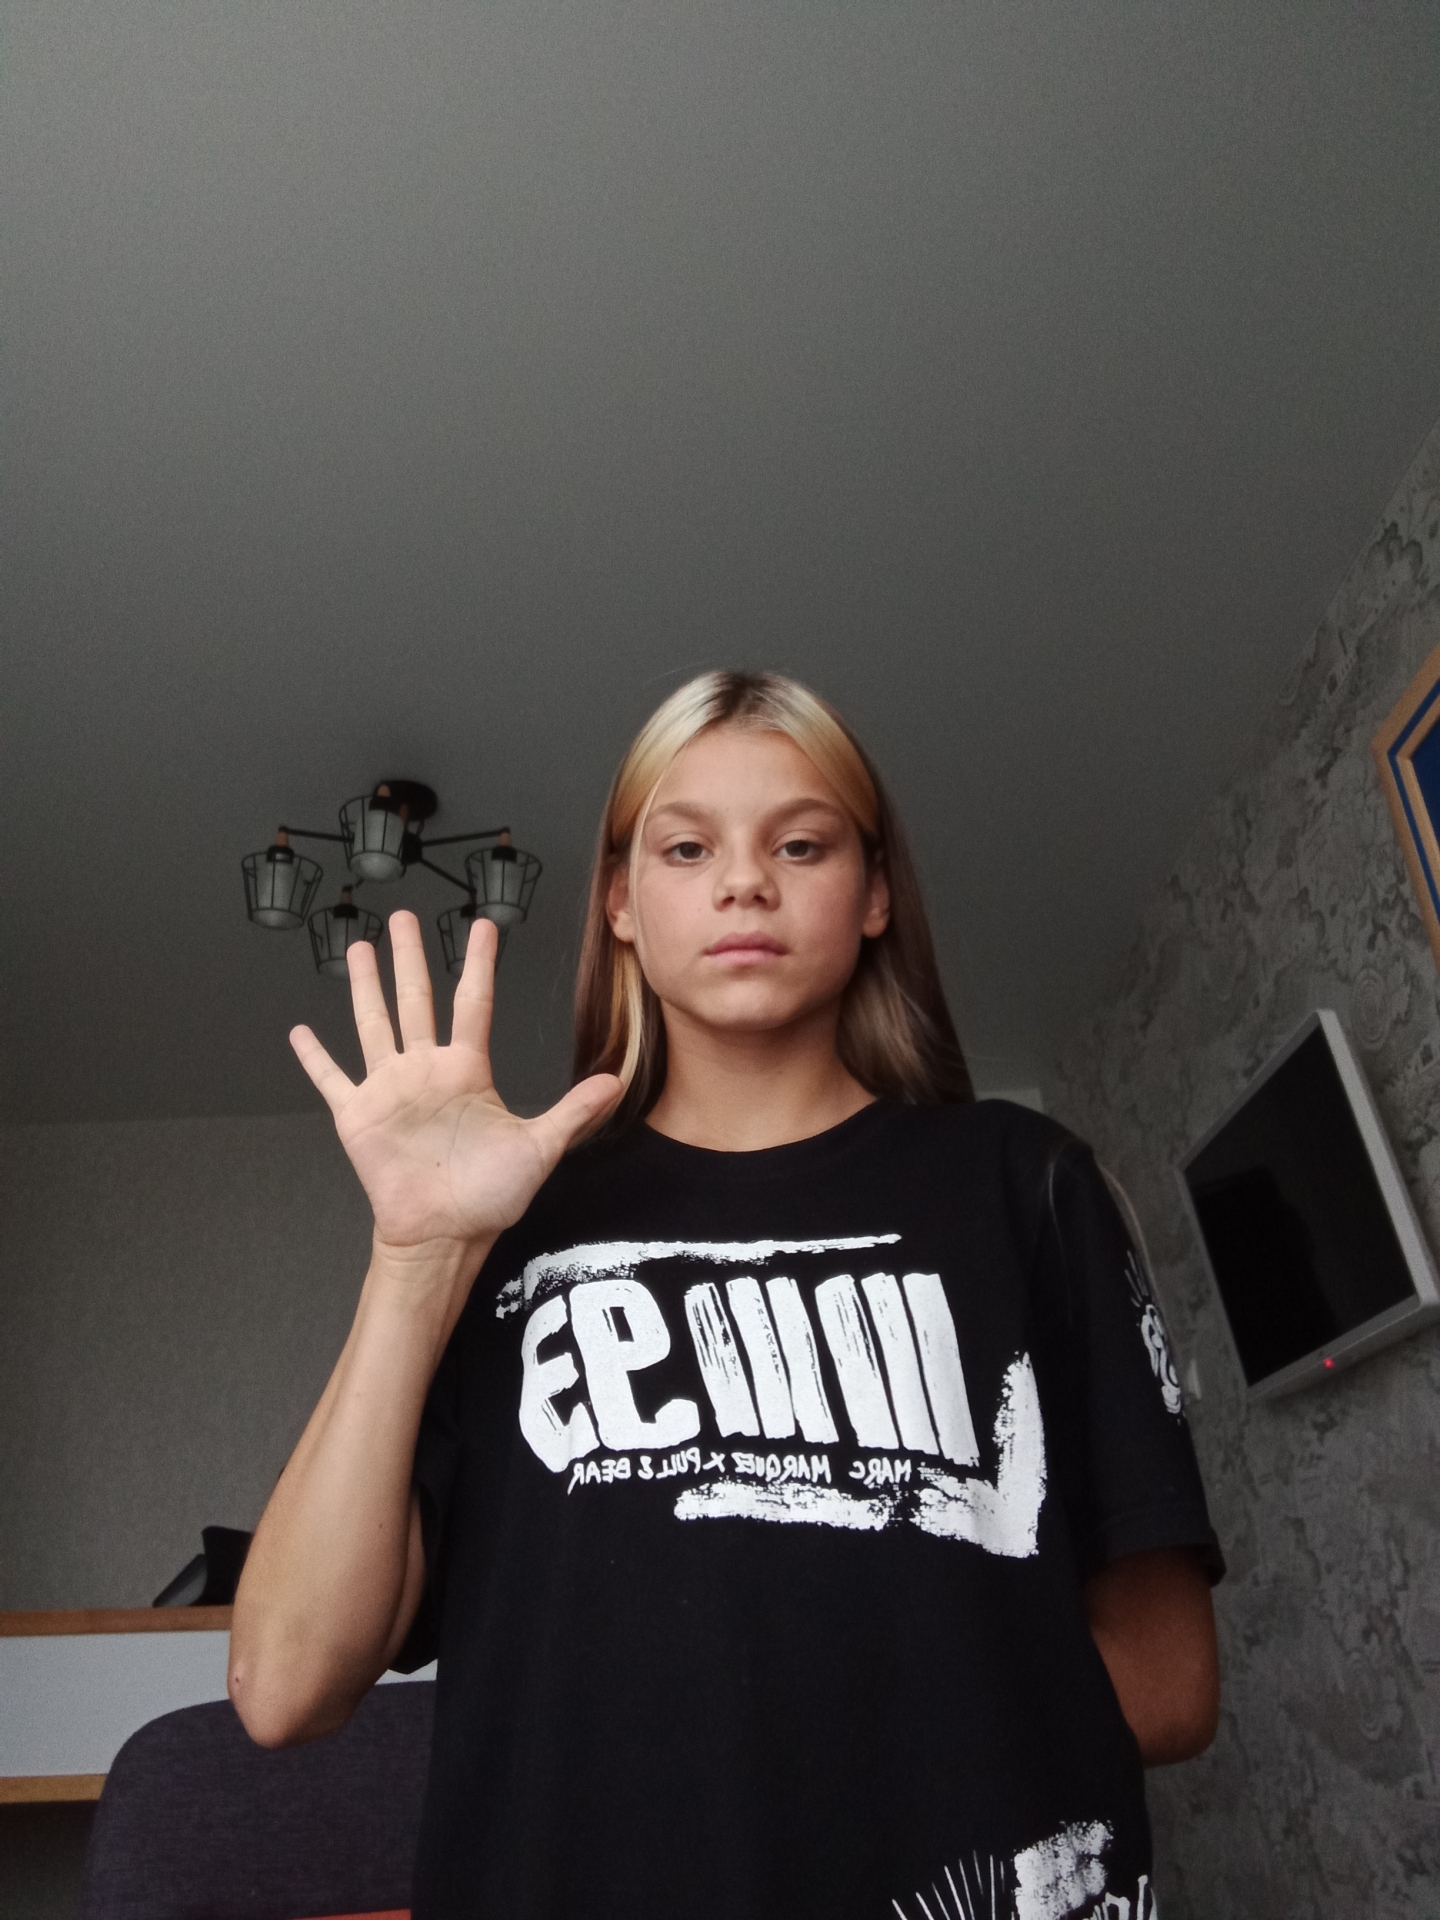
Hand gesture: palm